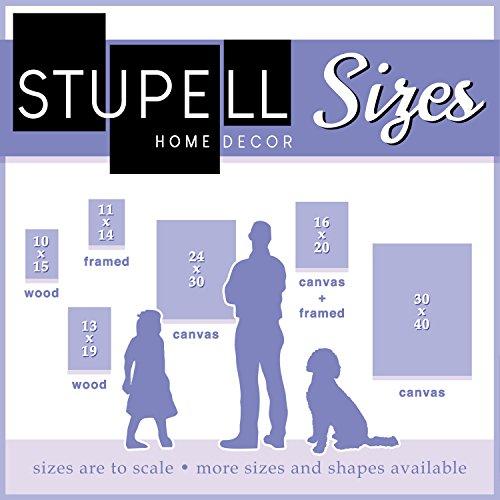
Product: The Kids Room by Stupell Smile Make Memories Rainbow Rectangle Wall Plaque, 11 x 0.5 x 15, Proudly Made in USA
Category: Baby Products | Nursery | Décor | Wall Décor | Wall Plaques
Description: Lithograph Print Mounted on Sturdy 0.5 Inch MDF wood.
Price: $32.99
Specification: ProductDimensions:10x15x0.5inches|ItemWeight:2pounds|ShippingWeight:2pounds(Viewshippingratesandpolicies)|Department:baby-boys|Manufacturer:TheKidsRoombyStupell|ASIN:B00HZBMF3W|Itemmodelnumber:BRP-1555